Judita Čeřovská

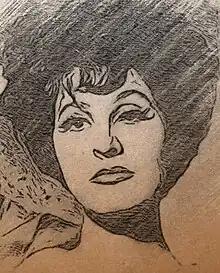

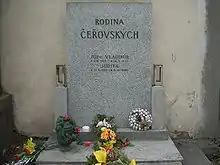

Judita Čeřovská (21 April 1929 – 9 October 2001) was a Czech pop and chanson singer.